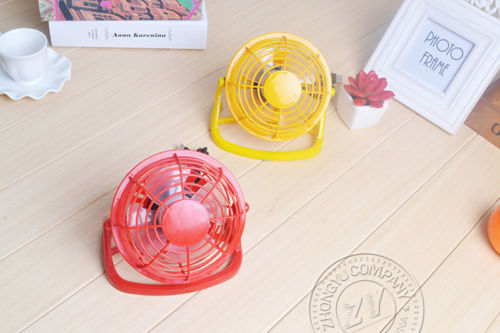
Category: fan